Yongning Temple Stele

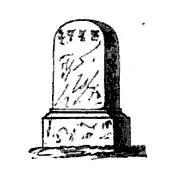
View of the 1413 Yongning Temple Stele, from "The Russians on the Amur" (1861) by Ernst Georg Ravenstein (1834–1913).

The Yongning Temple Stele is a stele erected by the Chinese Ming dynasty in 1413 with a trilingual inscription to commemorate the founding of the Yongning Temple (永寧寺) in the Nurgan outpost, near the mouth of the Amur River, by the eunuch Yishiha. The location of the temple is the village of Tyr near Nikolayevsk-on-Amur in Russia. This stele is renowned both as the latest known example of a monumental inscription in the Jurchen script, and also for the inscription of the Buddhist "mantra" Om mani padme hum in four different scripts on its sides. A stele with a monolingual Chinese inscription, commemorating the repair of the temple by Yishiha, was erected in 1433. Both monuments are now held at the Arsenyev Museum in Vladivostok.